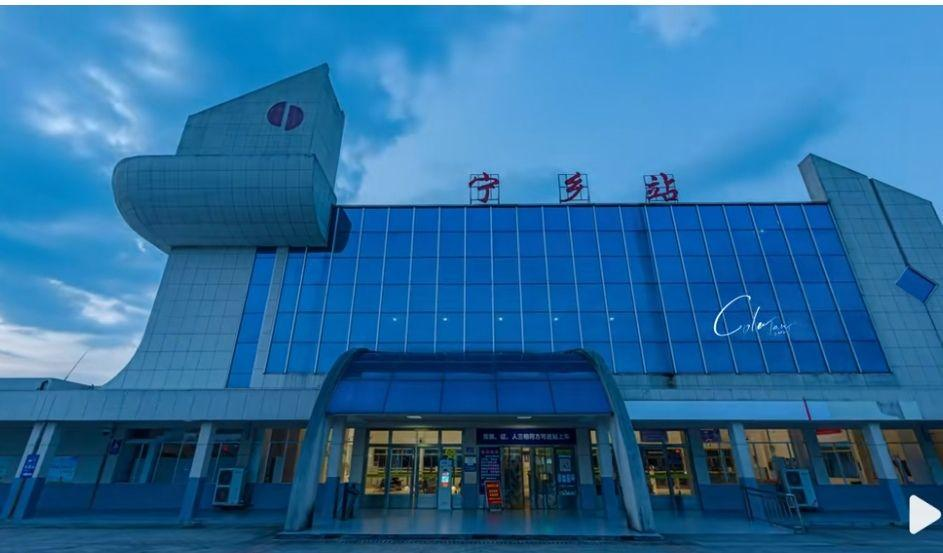
地标名称：宁乡站
所在城市：长沙市·宁乡市